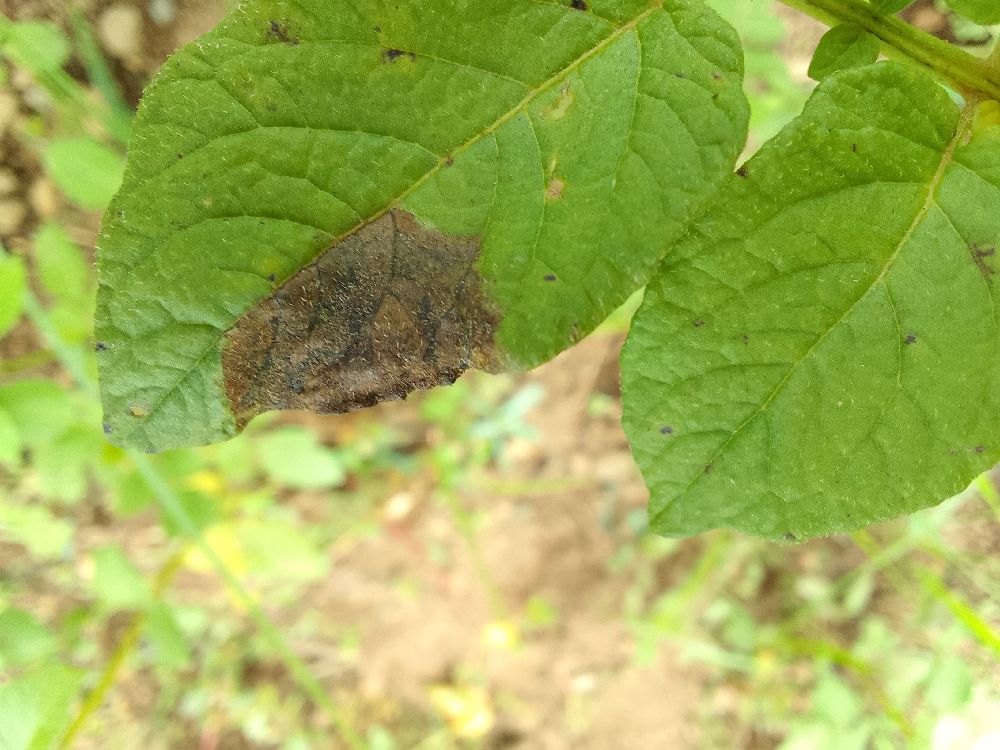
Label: Late blight